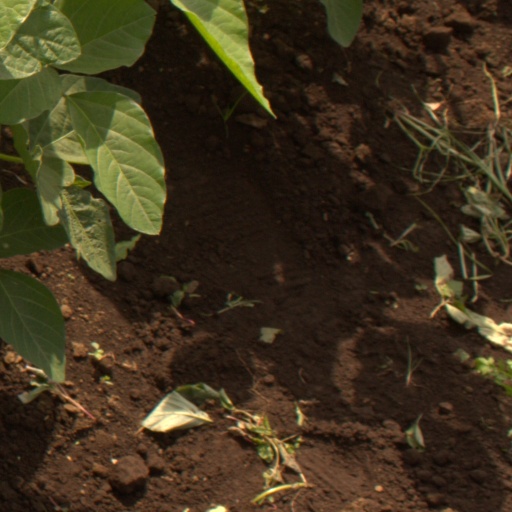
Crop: soybean